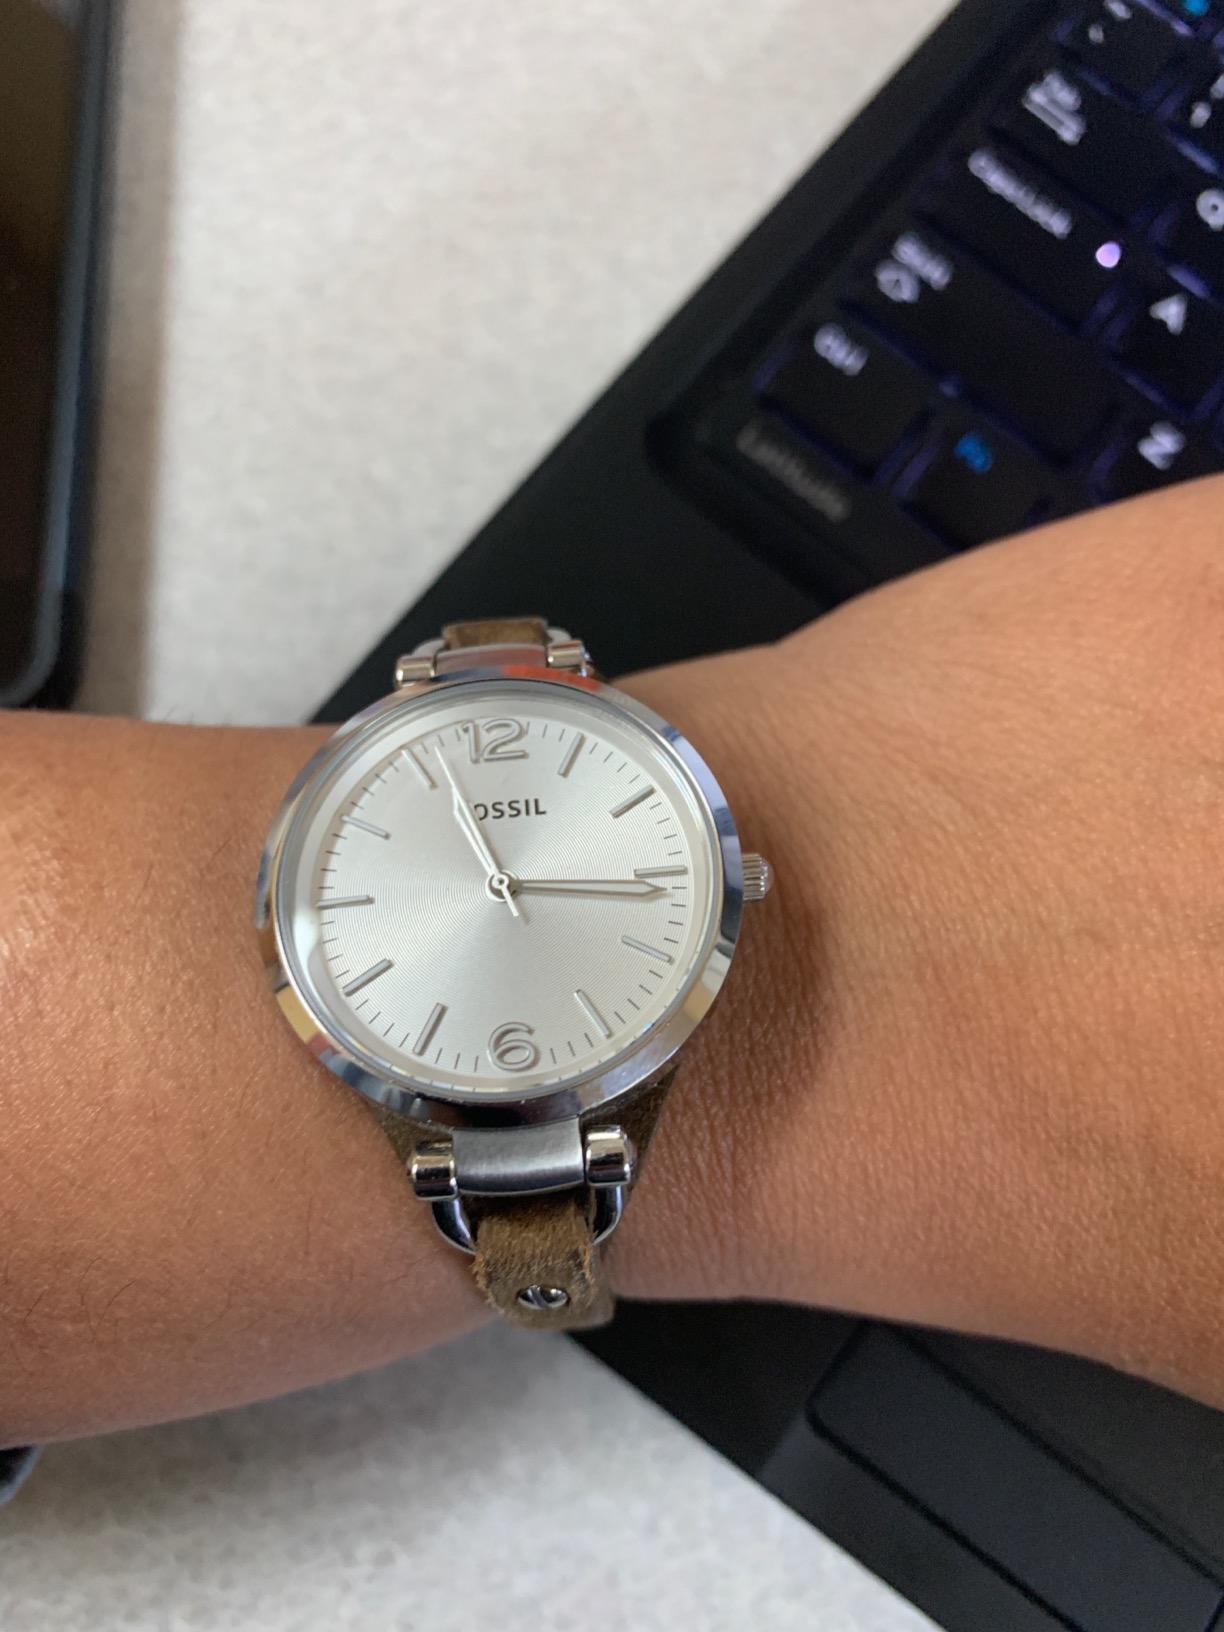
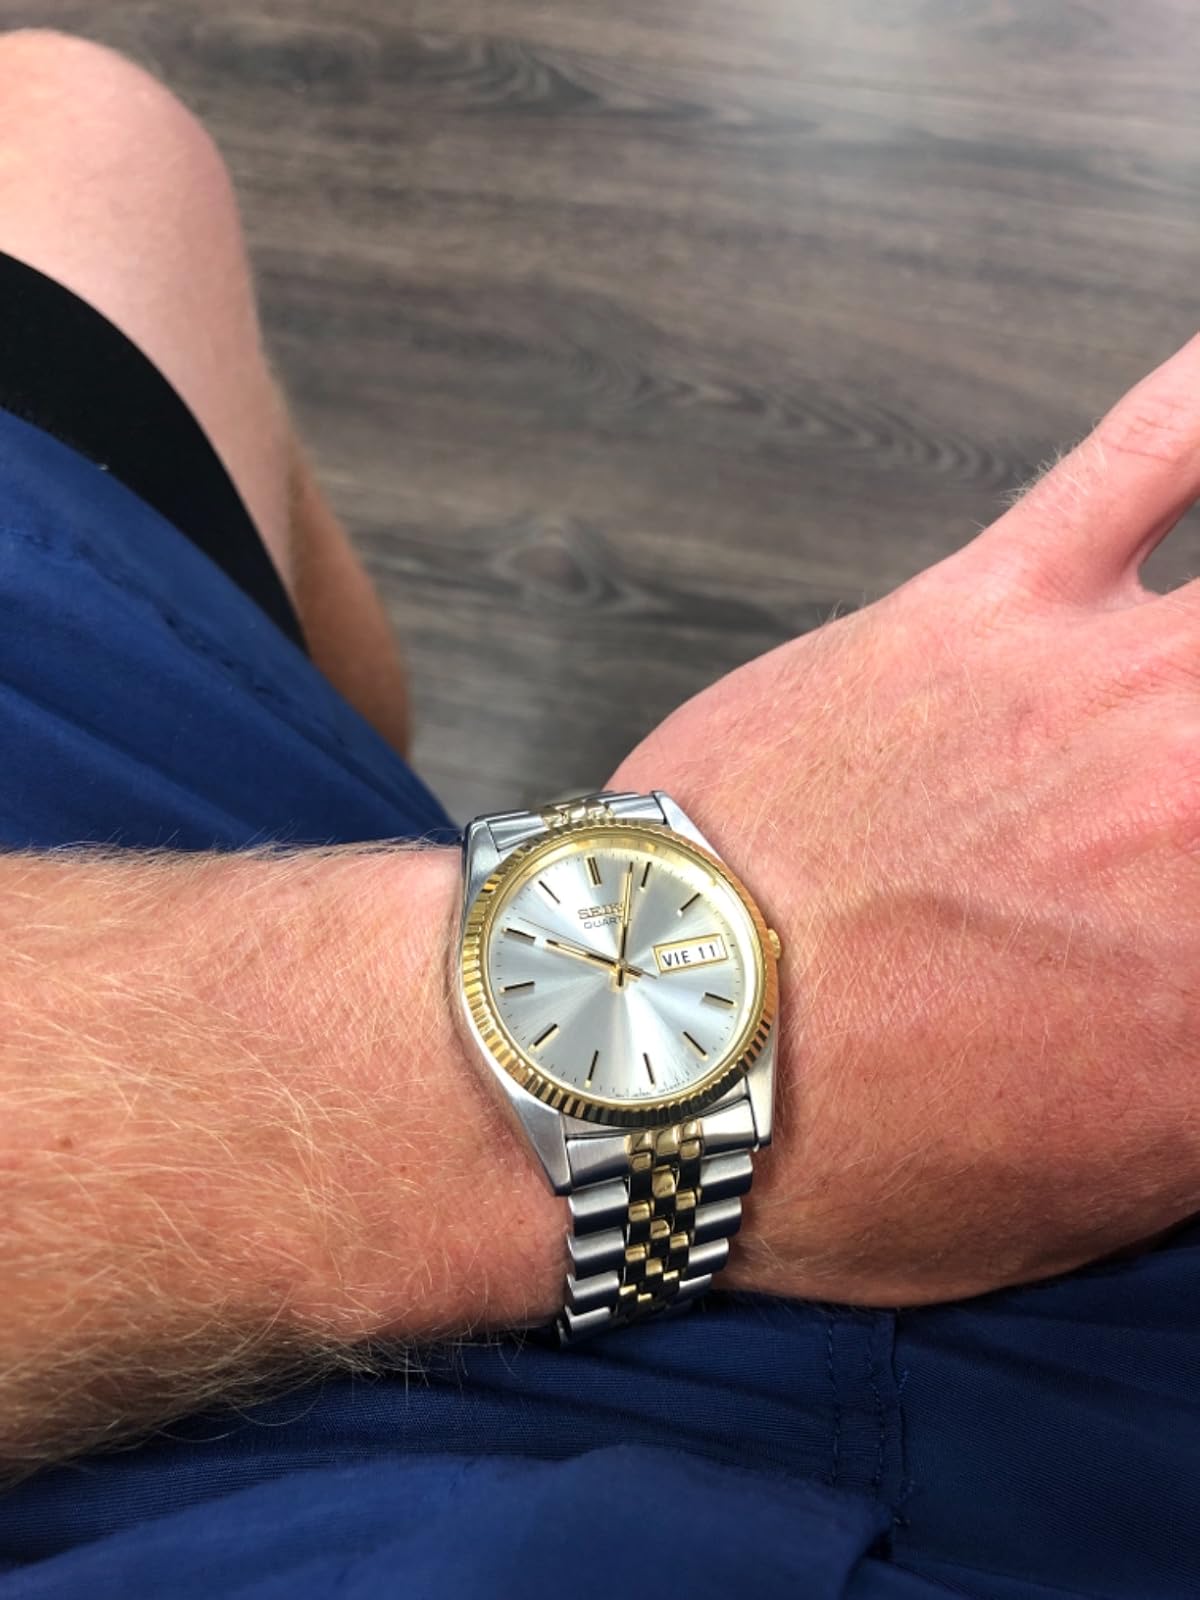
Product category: accessories_watch
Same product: no